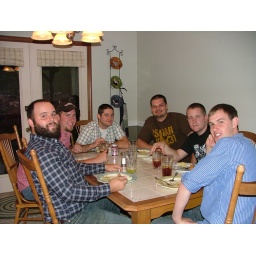
Thanksgiving in October - boys table